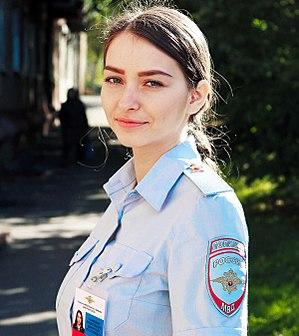
Police est le nom des services de police fédéraux en Russie. Elle est rattachée au Ministère de l'Intérieur. Elle a été créée en 2011, en remplacement de la Militsia, l'ancien service de police. La Politsiya exerce ses activités conformément à la loi «Sur la police», tel qu'approuvée par l'Assemblée Fédérale et par la suite signée dans la loi le 7 février 2011 par le Président de la Fédération de Russie, Dmitri Medvedev.